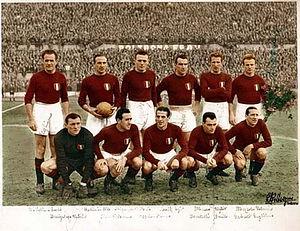
La tragédie de Superga, aussi appelée drame de Superga, est une catastrophe aérienne survenue le 4 mai 1949. Un vol spécial de la compagnie italienne Avio Linee Italiane, assuré par un Fiat G.212 transportant l'équipe de football du Torino Football Club, s'écrase sur la colline de Superga, dans les environs de Turin, provoquant la mort des 31 passagers et membres d'équipage. Les causes de cet accident sont multiples : faible visibilité liée à des nuages bas, manque d'indications radio, erreur de navigation.